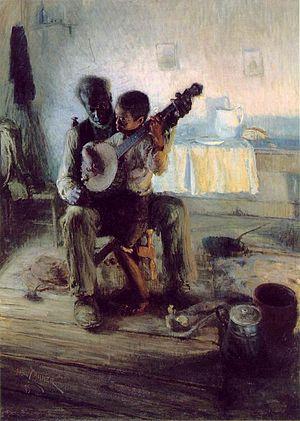
Un cours de musique ou leçon de musique est un apprentissage de la musique dispensé par un professeur de musique.
La musique afro-américaine, ou musique noire américaine, est un terme générique qui englobe l'ensemble des cultures musicales originaire ou influencées par la culture afro-américaine, les Afro-Américains constituant une des plus importantes minorités ethniques de la population des États-Unis. Elle s'est créée par la rencontre entre plusieurs formes musicales européennes et l'esprit et la sensibilité musicale africaine. Cette rencontre a donné naissance à une série d'expressions et de styles musicaux qui, sans cette conjugaison d'influences, ne présenterait pas les caractéristiques actuellement connues. L'histoire de ces cultures musicales est étroitement liée à l'histoire de l'esclavage et du commerce triangulaire depuis le XVIᵉ siècle.
Un cours particulier est un cours où l'élève est seul avec le professeur.